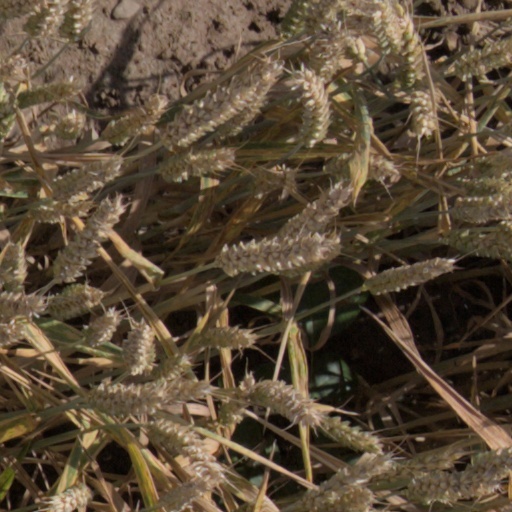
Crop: wheat